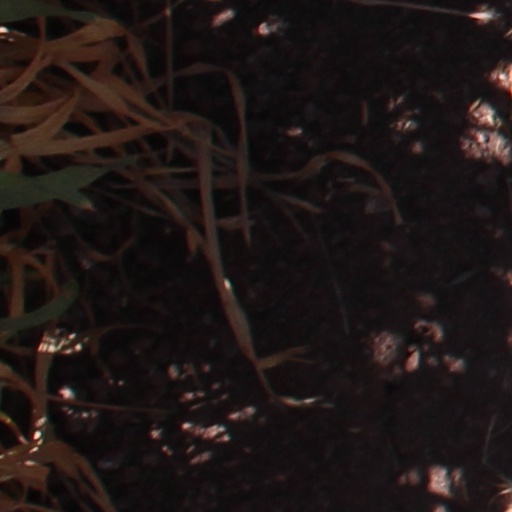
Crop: wheat